William Bodrugan (fl. 1420–1433)

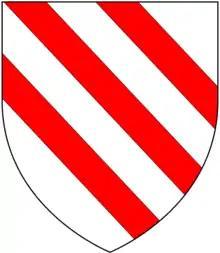
Arms of Bodrugan, "Argent, three bendlets gules"

He was a member (MP) of the Parliament of England for Cornwall in 1420, 1426, 1429, 1431, and 1433. He was also Sheriff of Cornwall and justice of the peace for Cornwall.